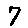
Label: 7